Lonar

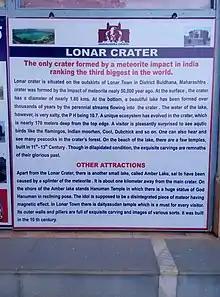
Maharashtra Tourism Information Board at Lonar Crater depicting information about the same

The nearest train stations are Shegaon near Khamgaon and Malkapur near Bhusawal railway-junction, on the Mumbai-Bhusawal-Nagpur route of Central Railway of Indian Railways and is around 100 km from Lonar. Buses also run to Lonar from Nagpur, Akola, Buldhana, Malkapur, Jalna and Nanded.